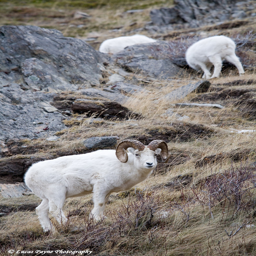
biological species along road and tourist attraction .